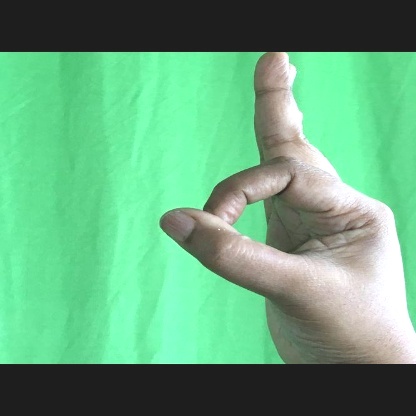
Mudra: Aralam